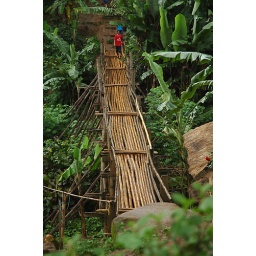
bridge over the river karen